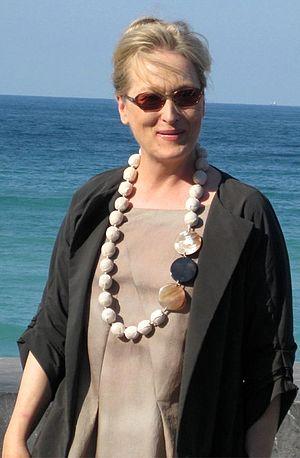
Mary Louise Streep, dite Meryl Streep [ˈmɛɹəl stɹiːp], est une actrice américaine, née le 22 juin 1949 à Summit.